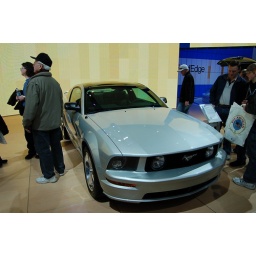
This car had a huge glass panel in the roof. Almost the entire roof was glass.